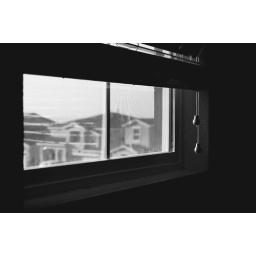
My window from my house in Bay Point. I miss it sometimes.